Odd Fellows Mansion, Copenhagen

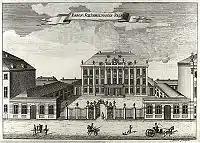
The Schimmelmann Mansion in the middle of the 18th century

In 1762, Heinrich von Schimmelmann bought the property which now became known as the Schimmelmann Mansion. After his son Ernst Schimmelmann inherited it in 1782, the Schimmelmann Mansion became the centre of a colourful cultural life. Ernst and his wife, Charlotte Schimmelmann, shared a deep interest in the arts and Charlotte was famous for her salons. In the summer, these pursuits were relocated to their summer residence at Sølyst north of the city.